Harry Stone

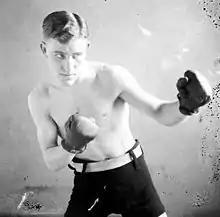
Dave Shade

He retired from boxing after his last fight in Australia around 1929, married a local girl and remained there the rest of his life. He had two sons, Robert and Max. In 1935, he ran a gymnasium in Newtown, Sydney, Australia and mentored the American boxer Dave Shade. He later managed Rus Critcher, a future Australian Welterweight champion. For many years he owned and operated a garage in Sydney, near his home in Marrickville.